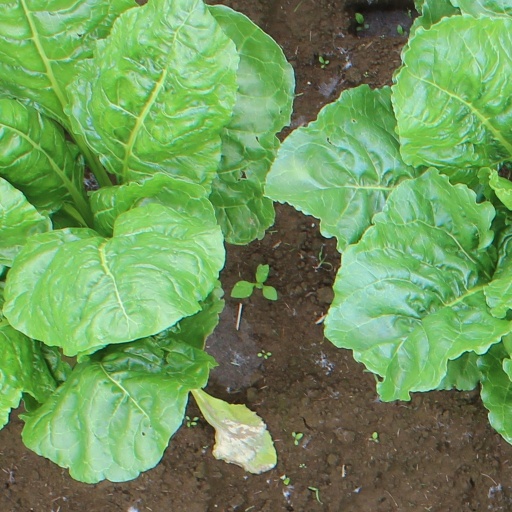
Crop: sugar beet